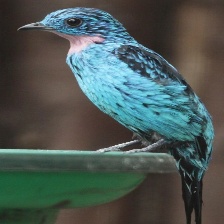
Species: SPANGLED COTINGA
Scientific name: COTINGA CAYANA